Alfred Bastien

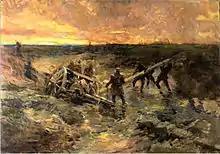
Alfred Bastien. "Canadian Gunners in the Mud, Passchendaele", 1917

In July/August 1918, Lieutenant Bastien was attached as a war artist to the Canadian 22nd Battalion.Some of the work he created in this period is part of the Beaverbrook Collection of War Art at the Canadian War Museum in Ottawa.